Central Baptist Church (Miami)

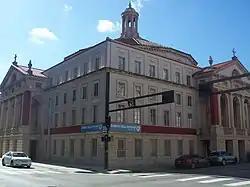

The Central Baptist Church is a historic church in Miami, Florida. It is located at 500 Northeast 1st Avenue. On January 4, 1989, it was added to the U.S. National Register of Historic Places. On October 21, 2007, Central Baptist Church voted to merge with Christ Fellowship, originally named First Baptist Church of Perrine. The church was built in 1925.